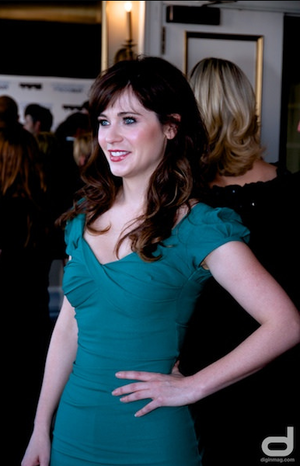
Zooey Deschanel [ˈzoʊi ˌdeɪʃəˈnɛl] est une actrice, productrice, chanteuse, auteur-compositrice et musicienne américaine, née le 17 janvier 1980 à Los Angeles.